Blaignan

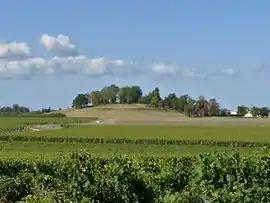
Site of the former castle

Blaignan is a former commune in the Gironde department in Nouvelle-Aquitaine in southwestern France. On 1 January 2019, it was merged into the new commune Blaignan-Prignac.